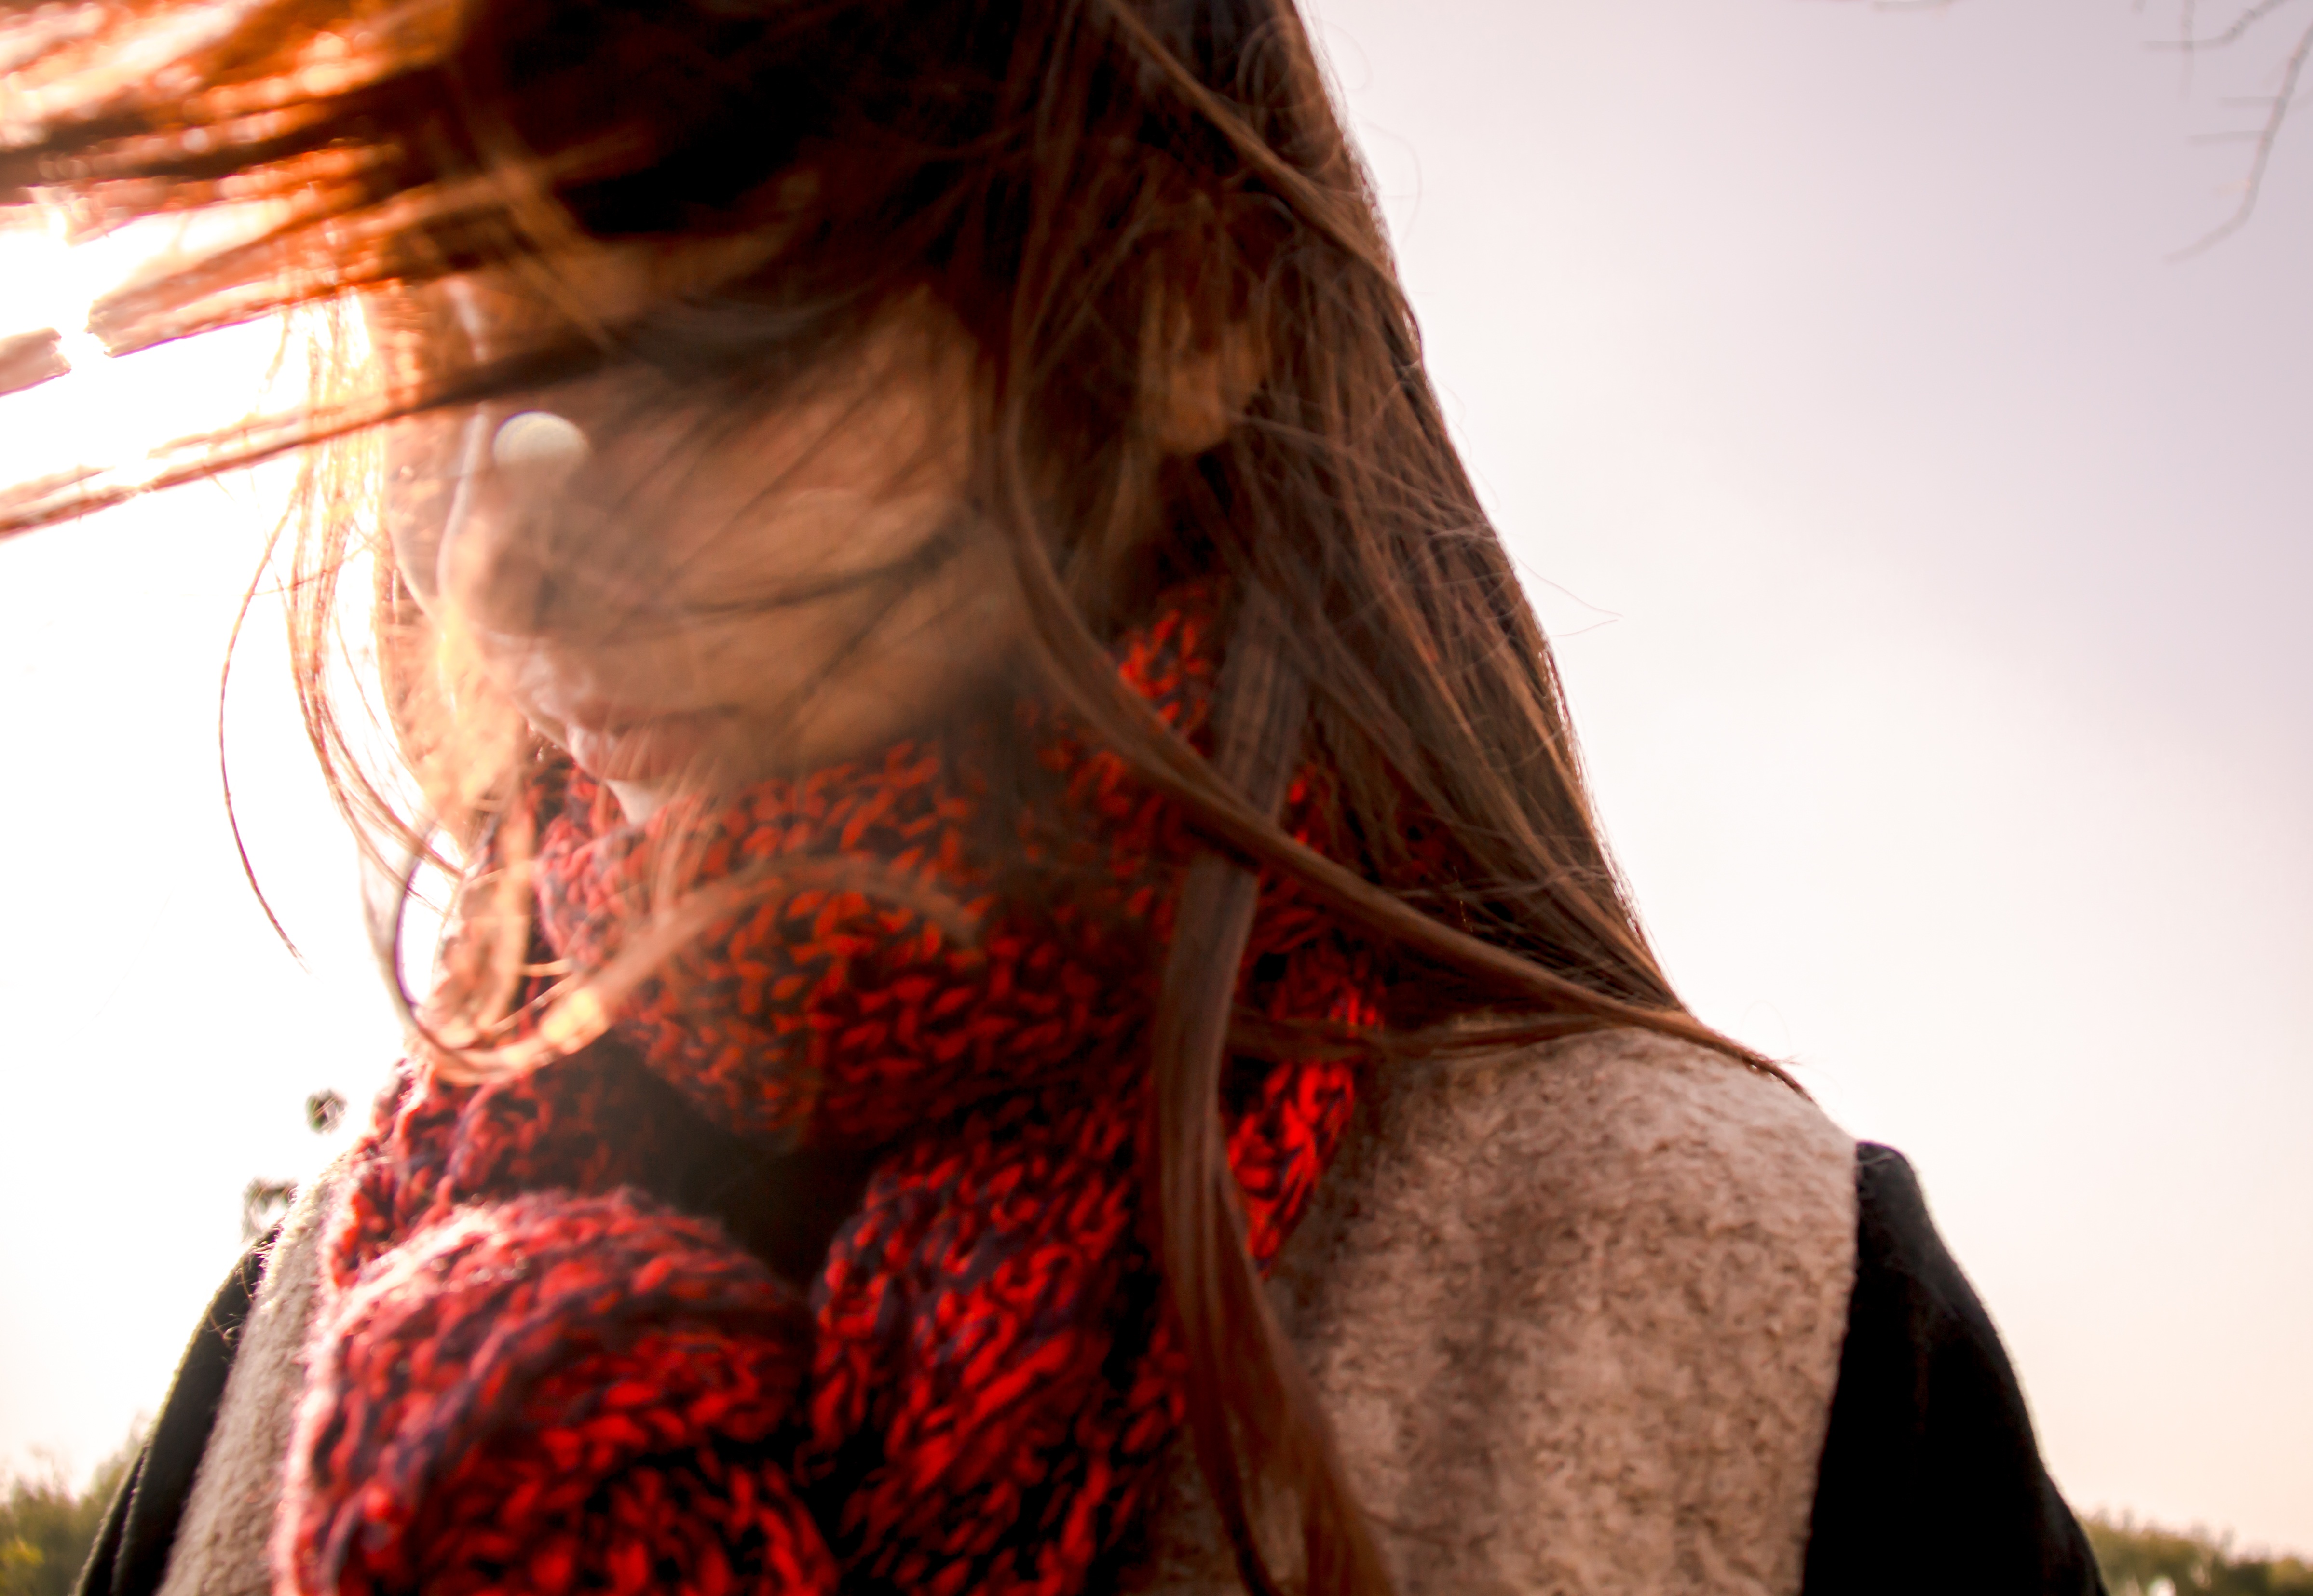
person, girl, woman, hair, photography, portrait, model, spring, red, color, fashion, lady, hairstyle, close up, human body, dress, beauty, organ, emotion, photo shoot, sense